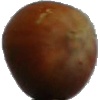
Label: Nut Forest 1